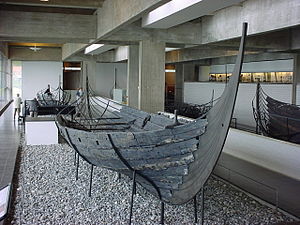
Skuldelev 3
Skuldelev 3 udstillet på Vikingeskibsmuseet i Roskilde.
Skuldelev 3 er et vikingeskib og handelsfartøj, der blev fundet i Roskilde Fjord sammen med de andre Skuldelevskibe. Det er det bedst bevarede af de i alt fem vikingeskibe, der blev fundet i Skuldelevspæringen, idet omkring 75 % er bevaret.